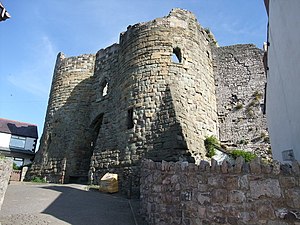
Bymure i England og Wales / Liste
Dette er en liste over bymure i England og Wales, som beskriver bymure der er blevet opført og brugt omkring disse byer fra det første århundrede og fremefter. De første bymure blev bygget af romerne efter deres erobring af Britannien i år 43. Romerne startede typisk ud med at opført et fort, som senere er blevet konverteret til rektangulære byer, der er blevet beskyttet af enten mure i sten eller træ og voldgrave. Mange af disse forsvarsværker overlevede Romerrigets fald i 300- og 400-tallet, og blev brugt i den ustabile post-romerske periode. Angel-saksiske konger foretog omfattende byudvidelser i 700- og 800-tallet, hvor de skabte fæstningsanlæg kaldet burh. Disse burh brugte nogle gange de tidligere romerske forsvarsværker, og mange er overlevet ind i den tidlige middelalder.